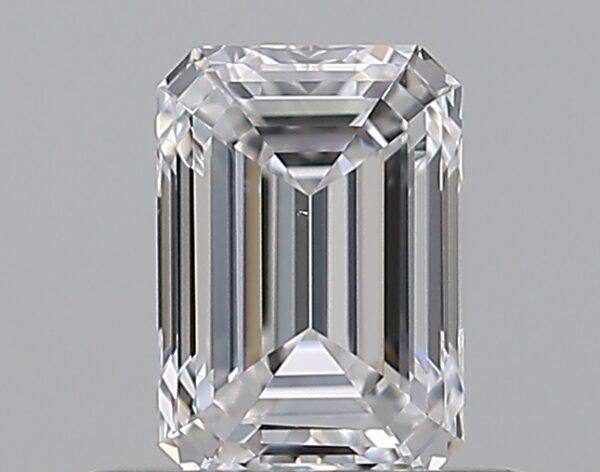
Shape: emerald
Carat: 0.53
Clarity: VS1
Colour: D
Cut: EX
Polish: EX
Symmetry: VG
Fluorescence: N
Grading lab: GIA
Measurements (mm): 5.46 x 3.8 x 2.6